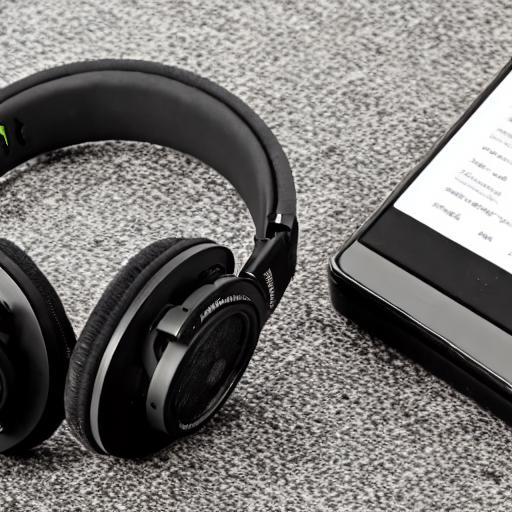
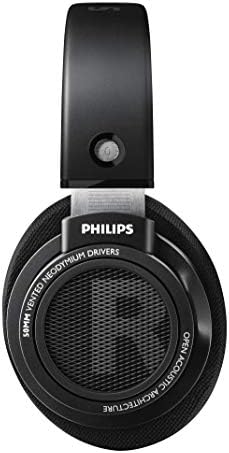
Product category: headphones
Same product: no